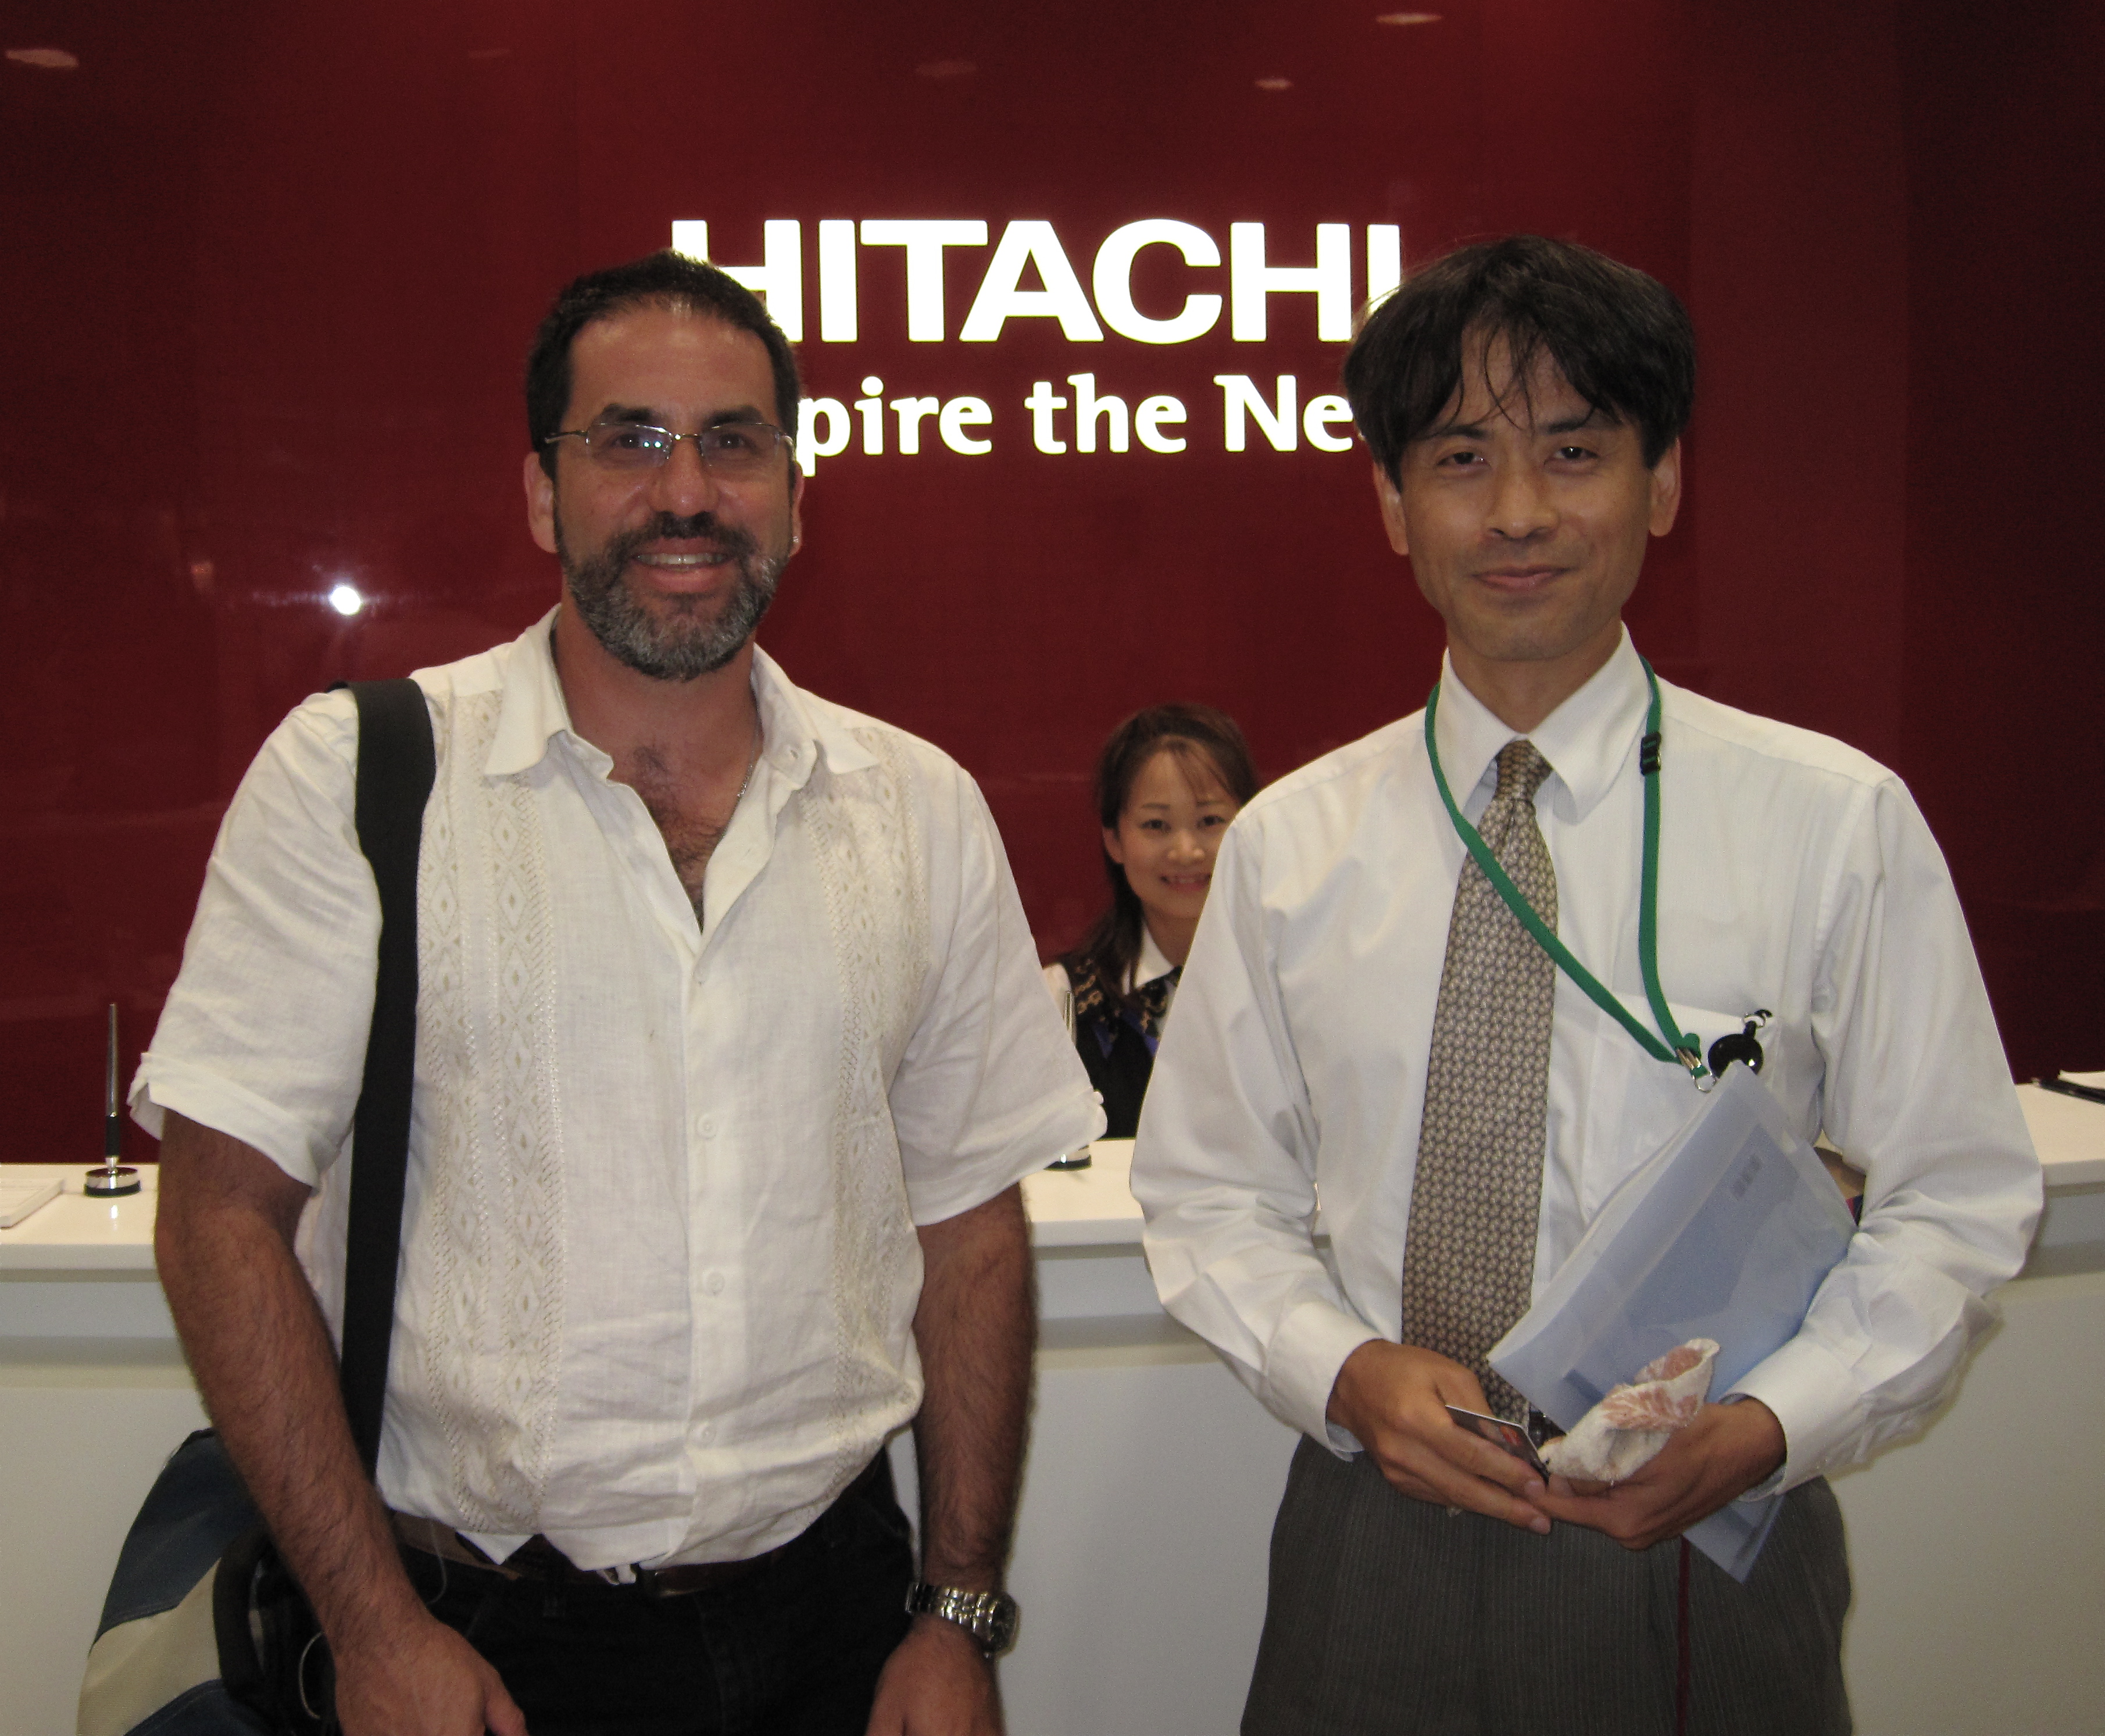
japan, alanlevine, nmcfriends, award